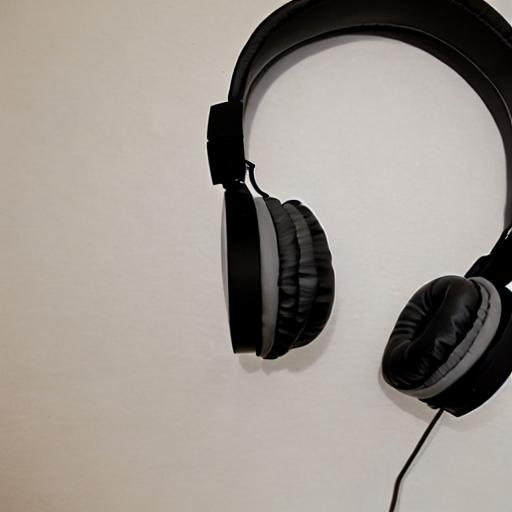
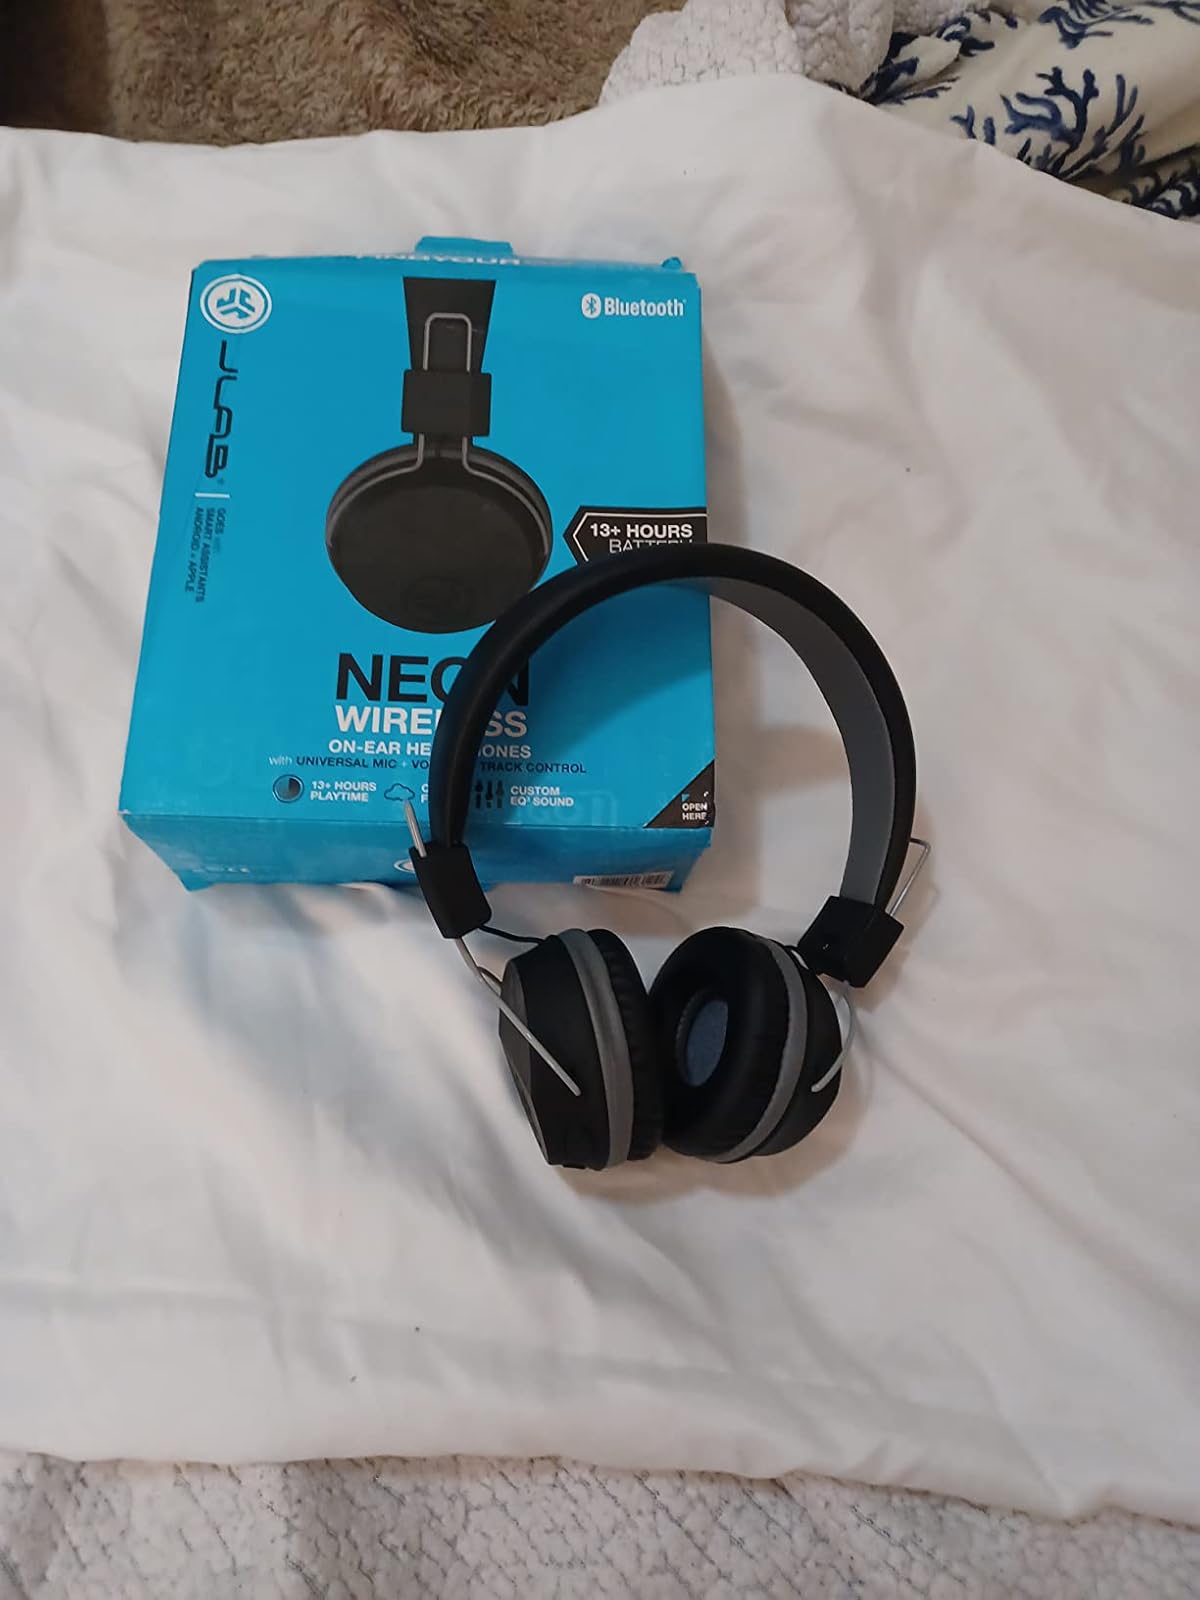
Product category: headphones
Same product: no